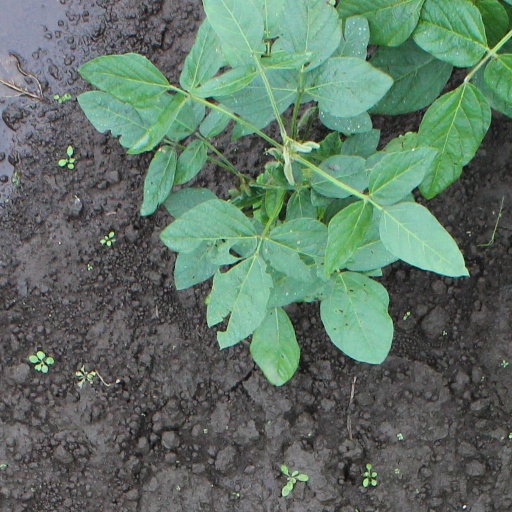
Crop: soybean